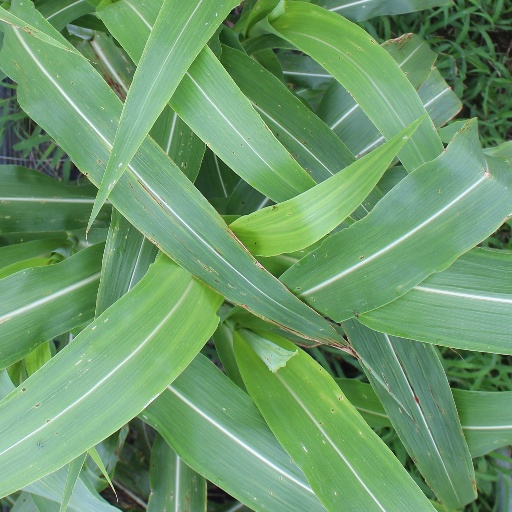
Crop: sorghum